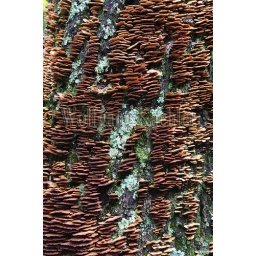
Usa, north carolina, near winston-salem, hanging rock state park, fugus growing on trunk of dead tree